Manchester

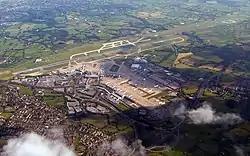
Manchester Airport from above

Manchester became the first city in the UK to acquire a modern light rail tram system when the Manchester Metrolink opened in 1992. In 2023–2024, 42million passenger journeys were made on the system. The present system mostly runs on former commuter rail lines converted for light rail use, and crosses the city centre via on-street tram lines. The network consists of eight lines with 99 stops. A new line to the Trafford Centre opened in 2020. Manchester city centre is also serviced by over a dozen heavy and light rail-based park and ride sites.